San Francisco

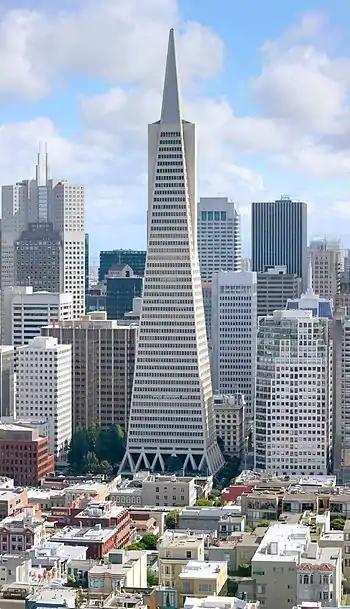
Transamerica Pyramid, built in 1972, characterized the Manhattanization of the city's skyline in the 1970–80s.

The first cable cars carried San Franciscans up Clay Street in 1873. The city's sea of Victorian houses began to take shape, and civic leaders campaigned for a spacious public park, resulting in plans for Golden Gate Park. San Franciscans built schools, churches, theaters, and all the hallmarks of civic life. The Presidio developed into the most important American military installation on the Pacific coast. By 1890, San Francisco's population approached 300,000, making it the eighth-largest city in the United States at the time. Around 1901, San Francisco was a major city known for its flamboyant style, stately hotels, ostentatious mansions on Nob Hill, and a thriving arts scene. The first North American plague epidemic was the San Francisco plague of 1900–1904.